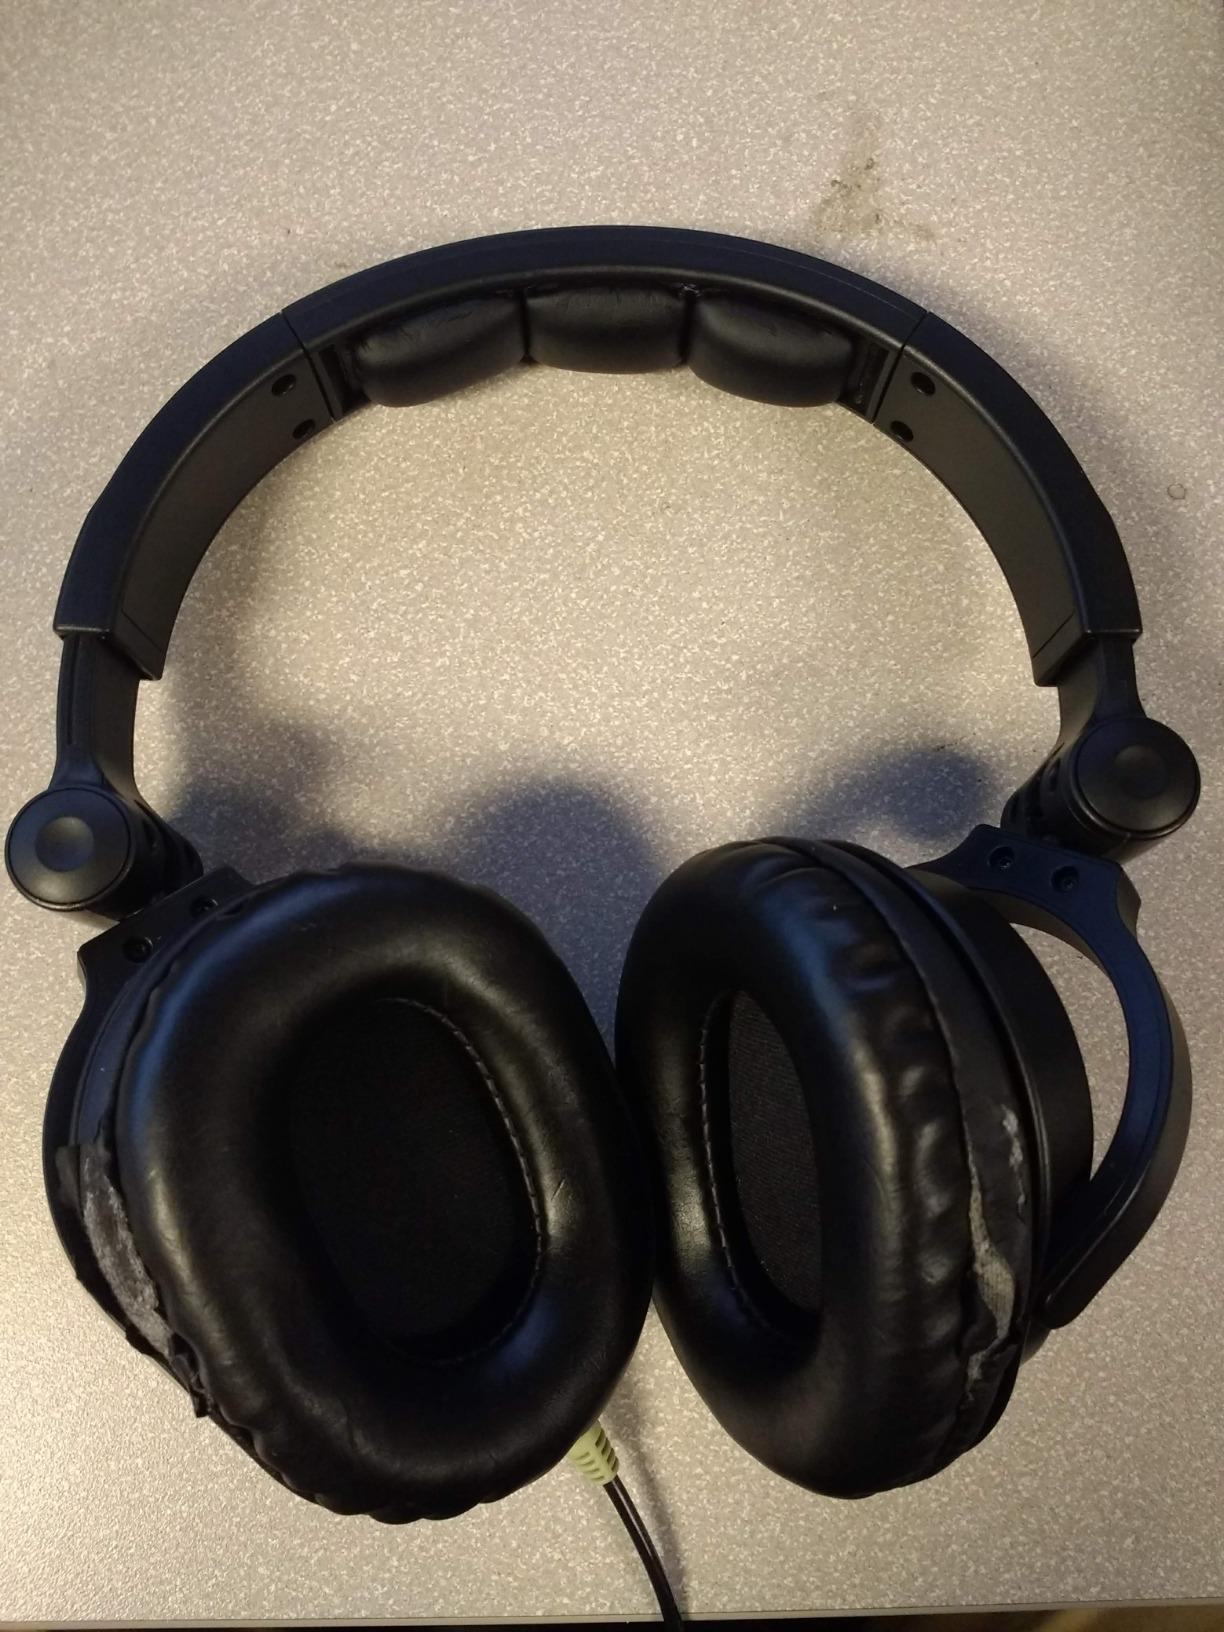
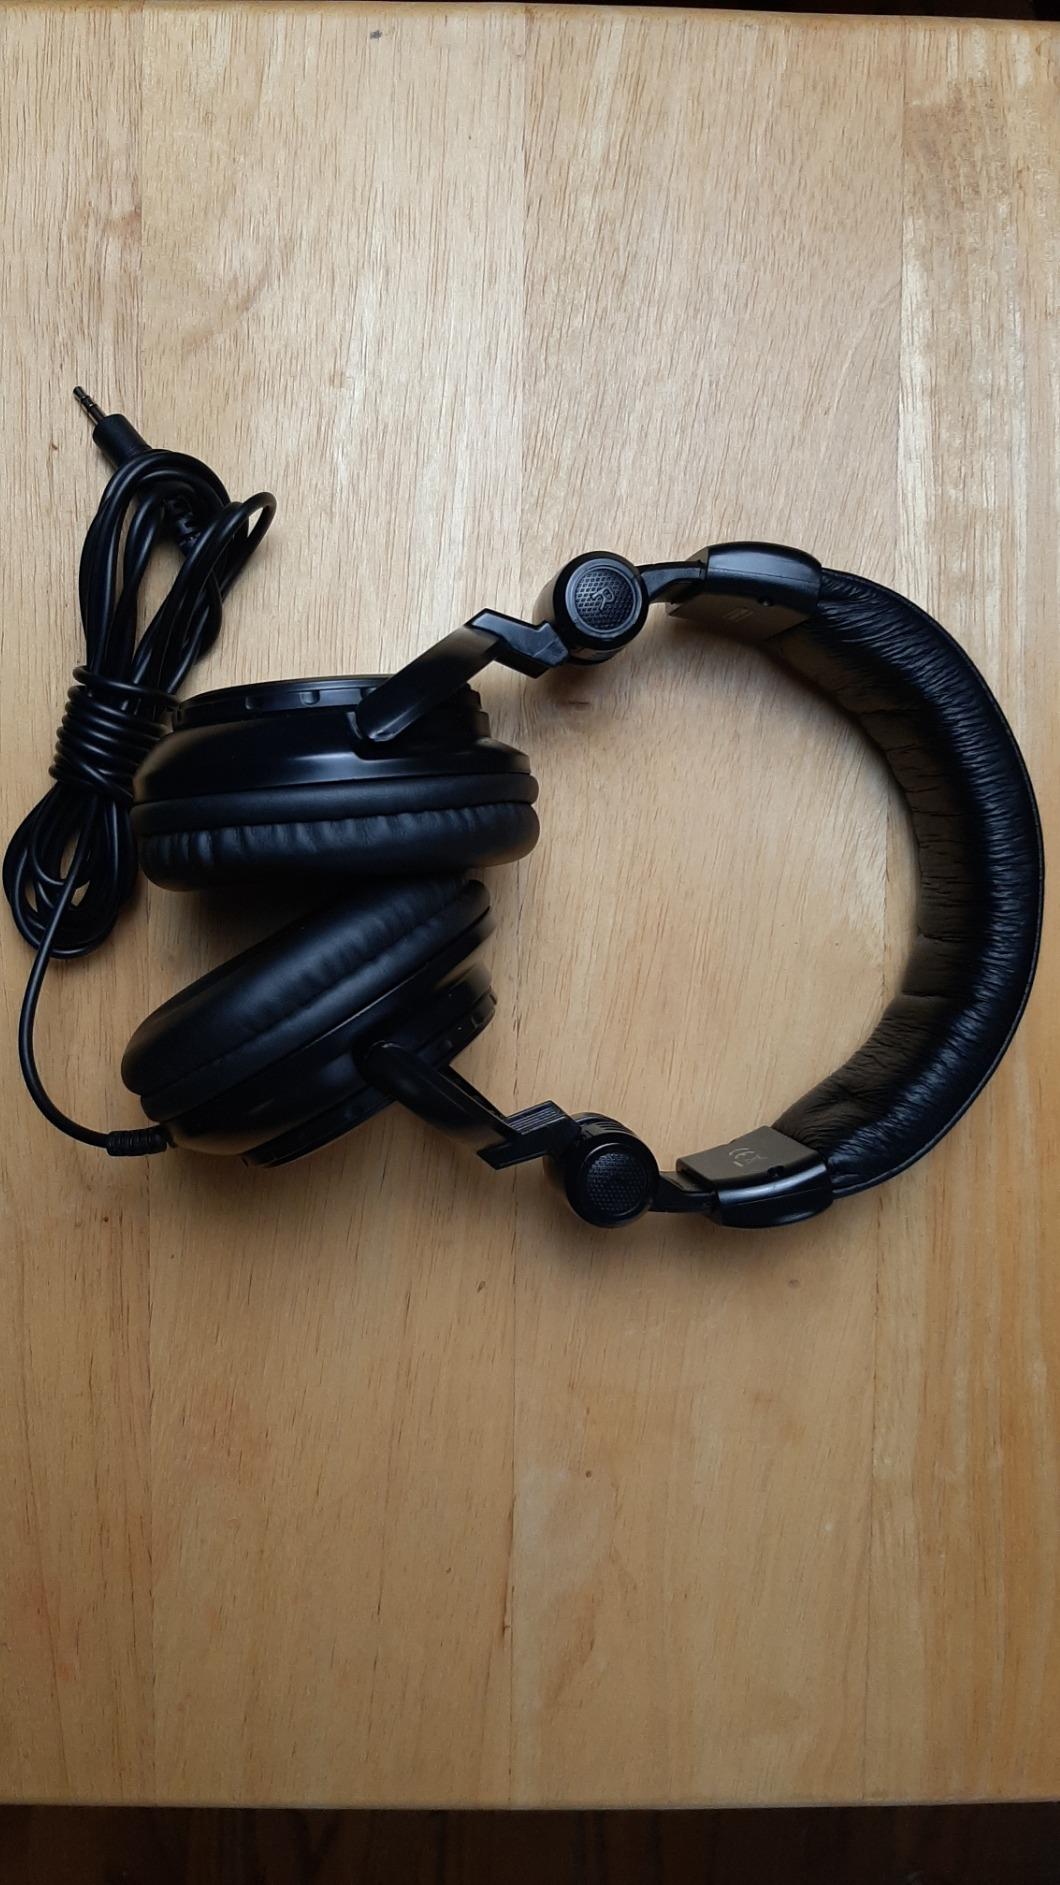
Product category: headphones
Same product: no